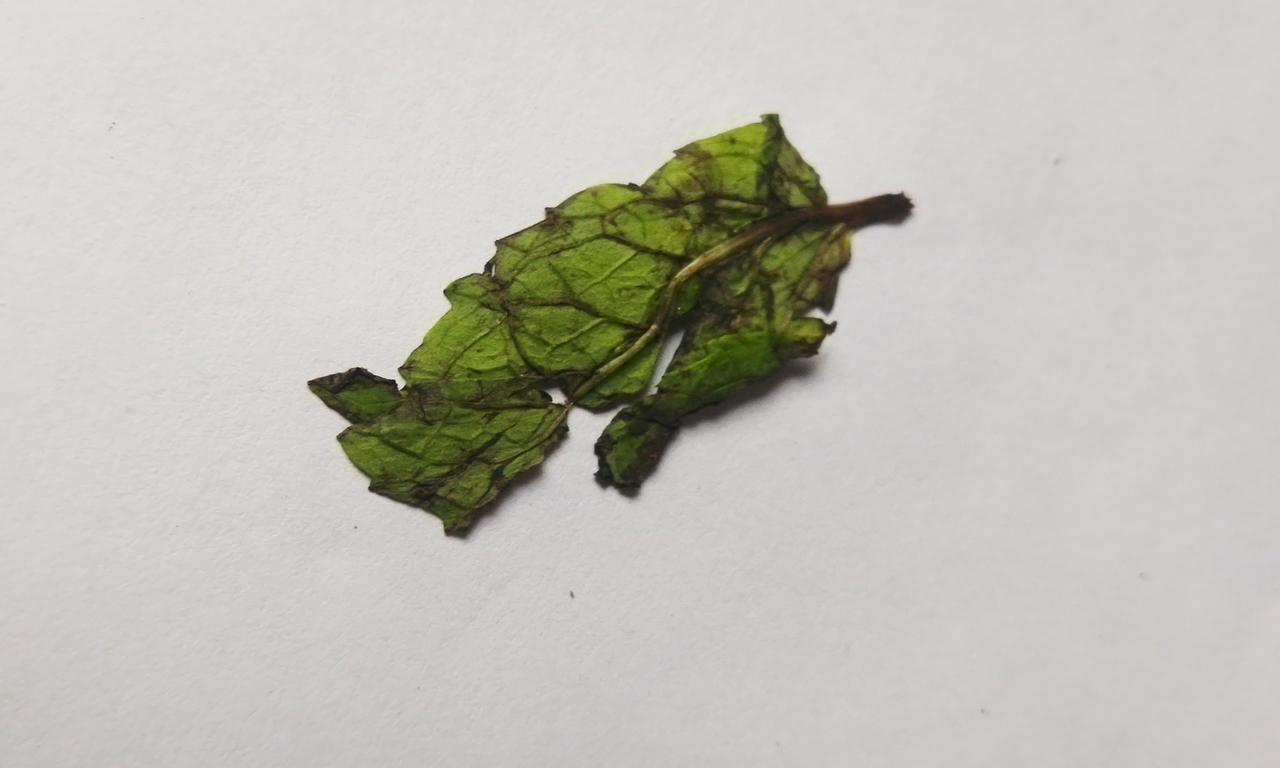
Label: Spoiled